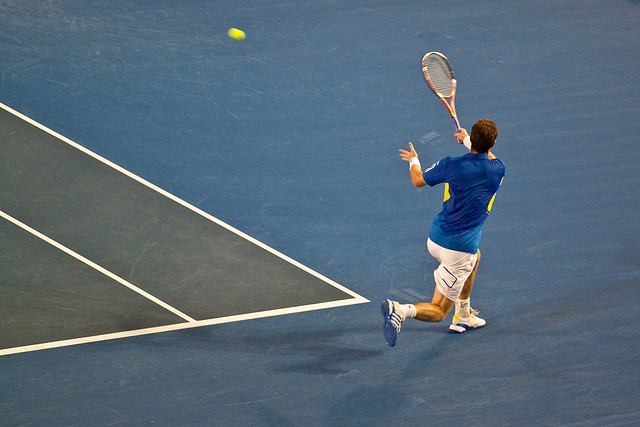
vận động viên tennis nam đang cầm vợt tennis chạy tới đỡ bóng